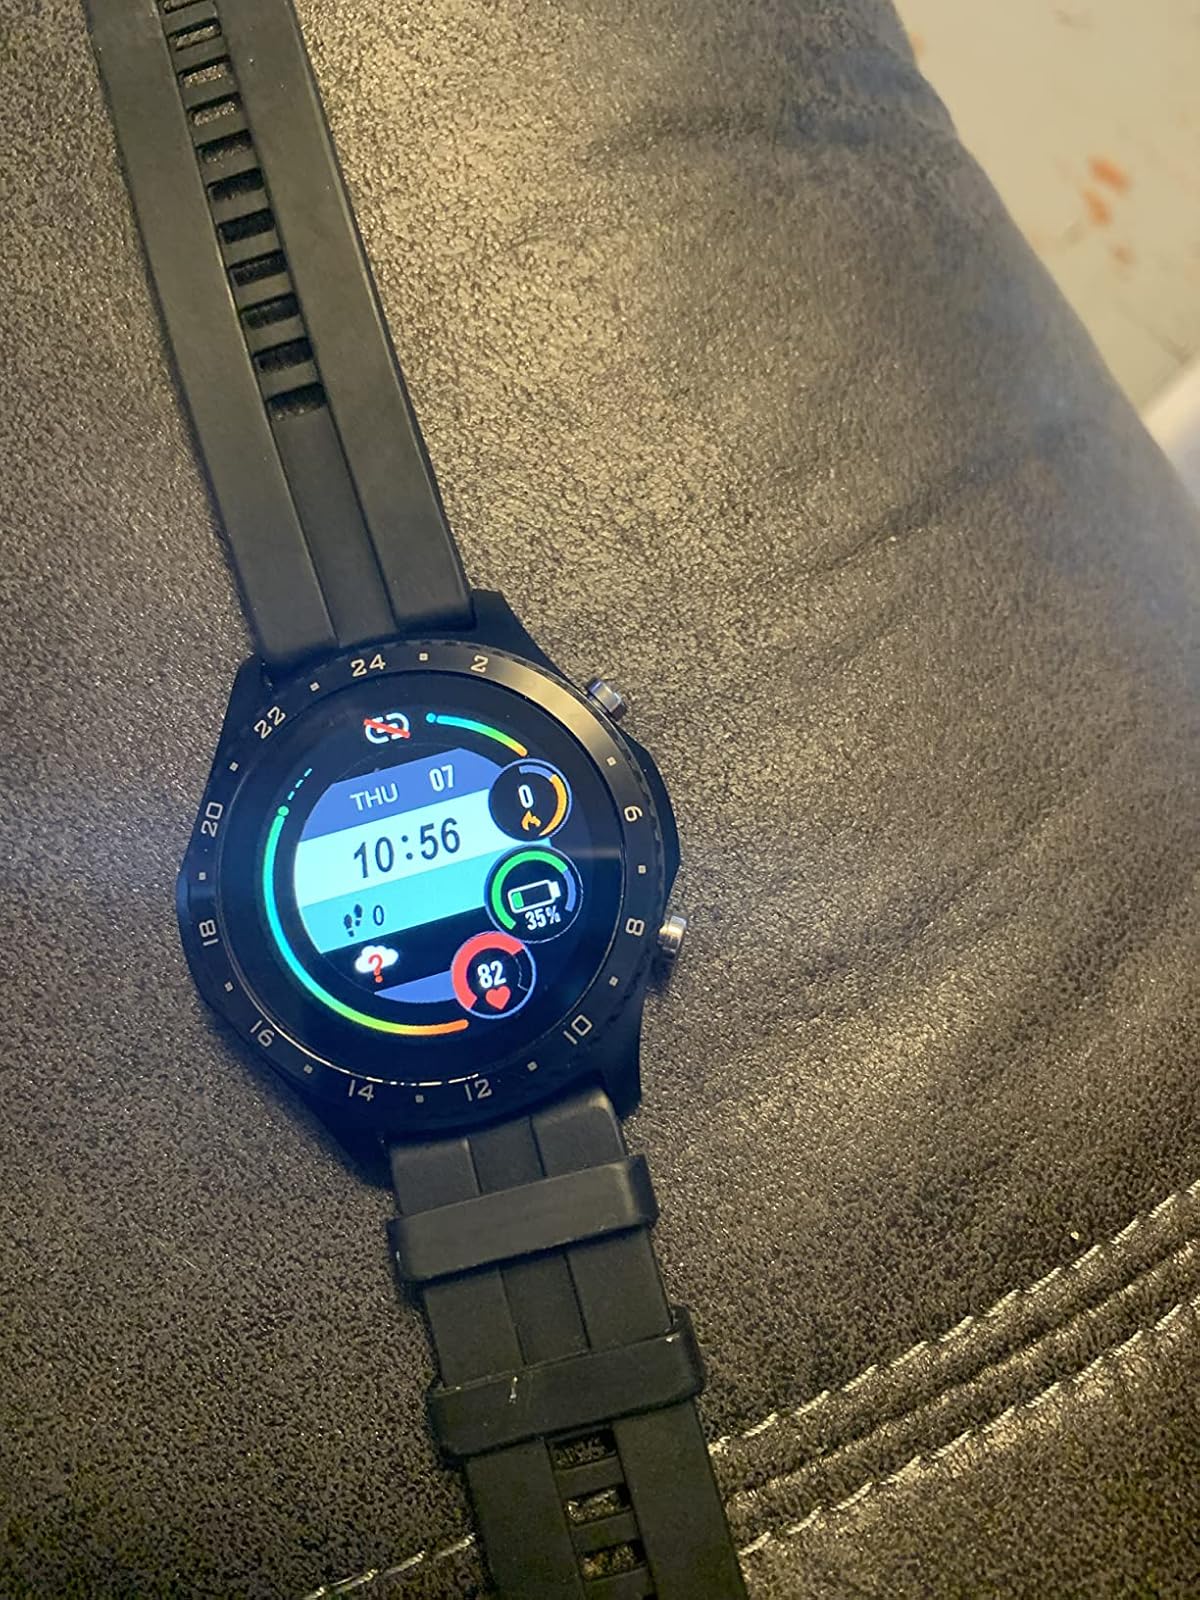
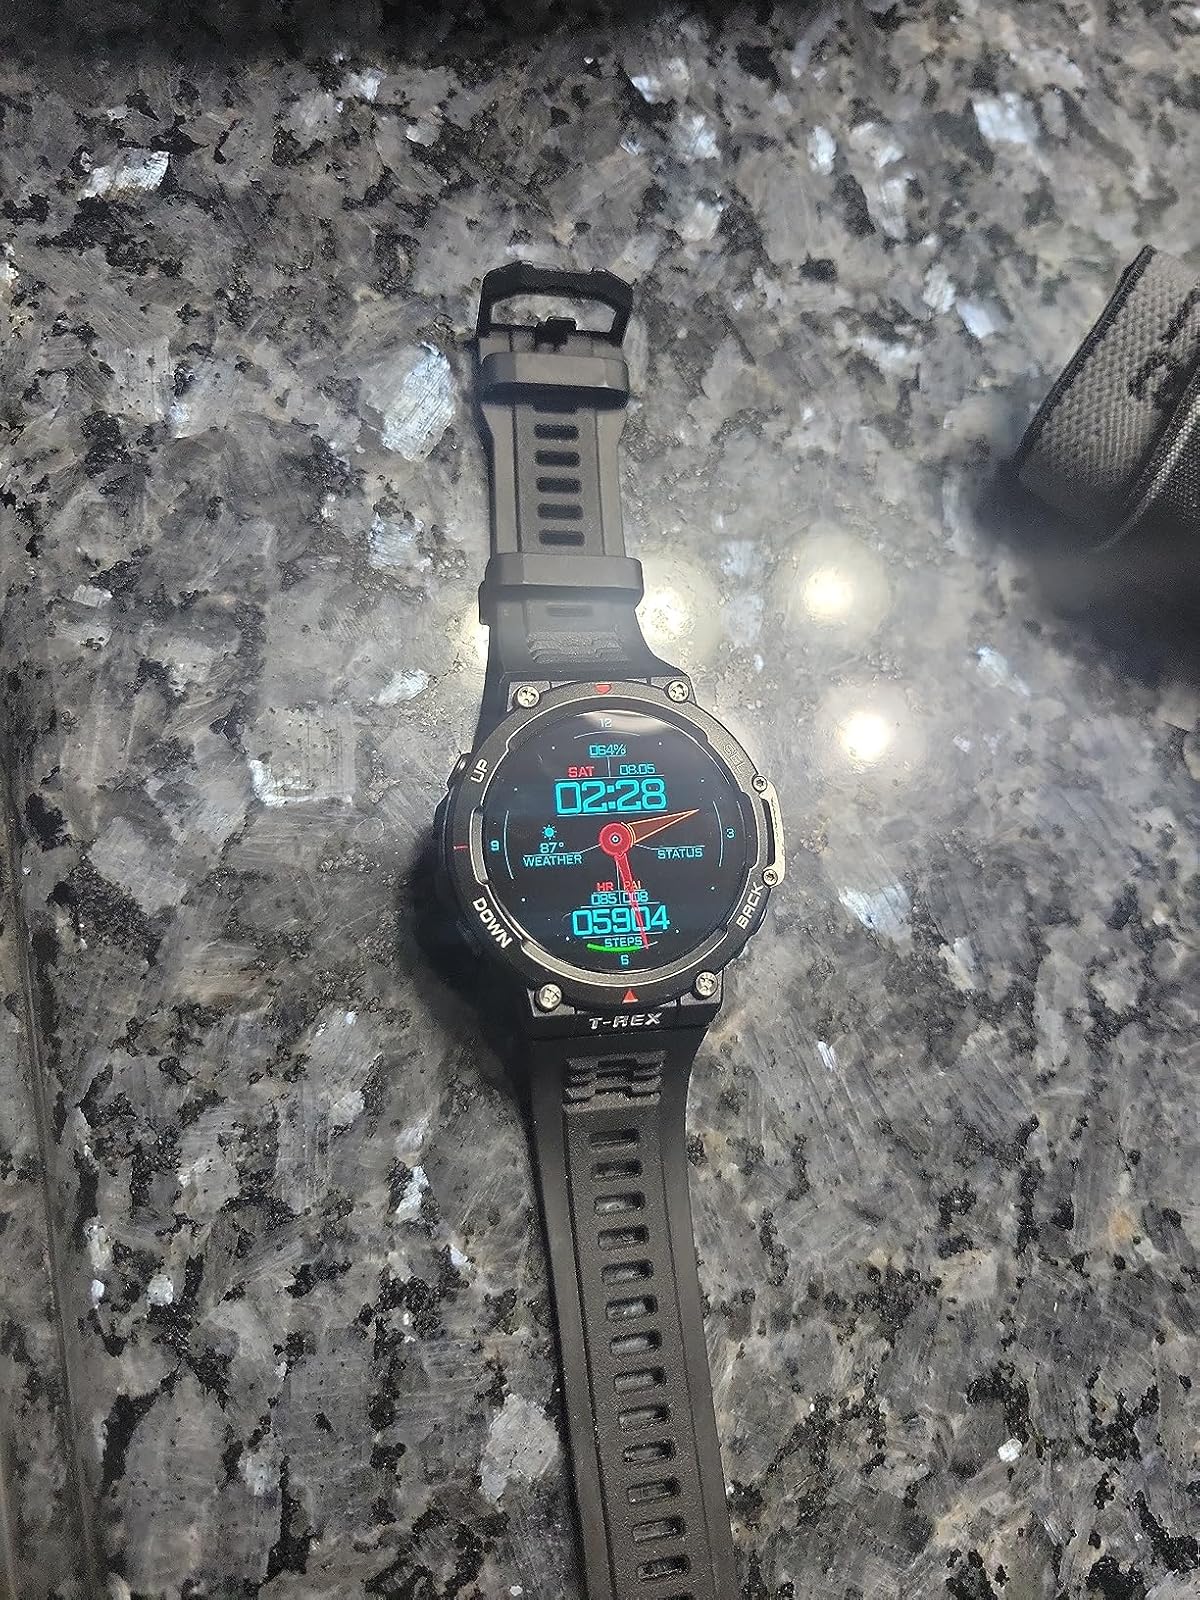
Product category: smartwatch
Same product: no